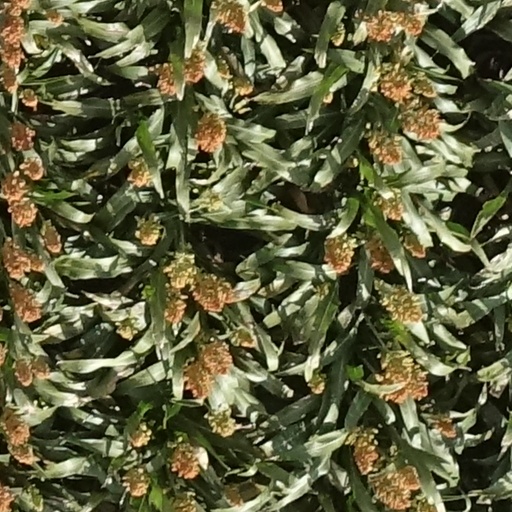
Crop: sorghum